Sfenj
Also known as:
ar - Arabic: سفنج
ary - Moroccan Arabic: سفنج
cs - Czech: Sfenj
es - Spanish: Sfenj
fr - French: Sfendj
he - Hebrew: ספינג'
ig - Igbo: Sfenj
it - Italian: Sfenj
jv - Javanese: Sfénj
ko - Korean: 스픈즈
ru - Russian: Сфенж
yi - Yiddish: ספינדזש
Category: doughnut (doughnut)
Cuisine: Maghrebi
Associated cuisines: Maghrebi
Area: Maghreb
Countries: Algeria, Libya, Mauritania, Morocco, Tunisia
Region: Northern Africa Western Africa

The dish is a doughnut: a light, spongy ring of dough fried in oil. It is eaten plain, sprinkled with sugar, or soaked in honey. It is traditionally made and sold early in the morning for breakfast or in the late afternoon accompanied by tea or coffee.

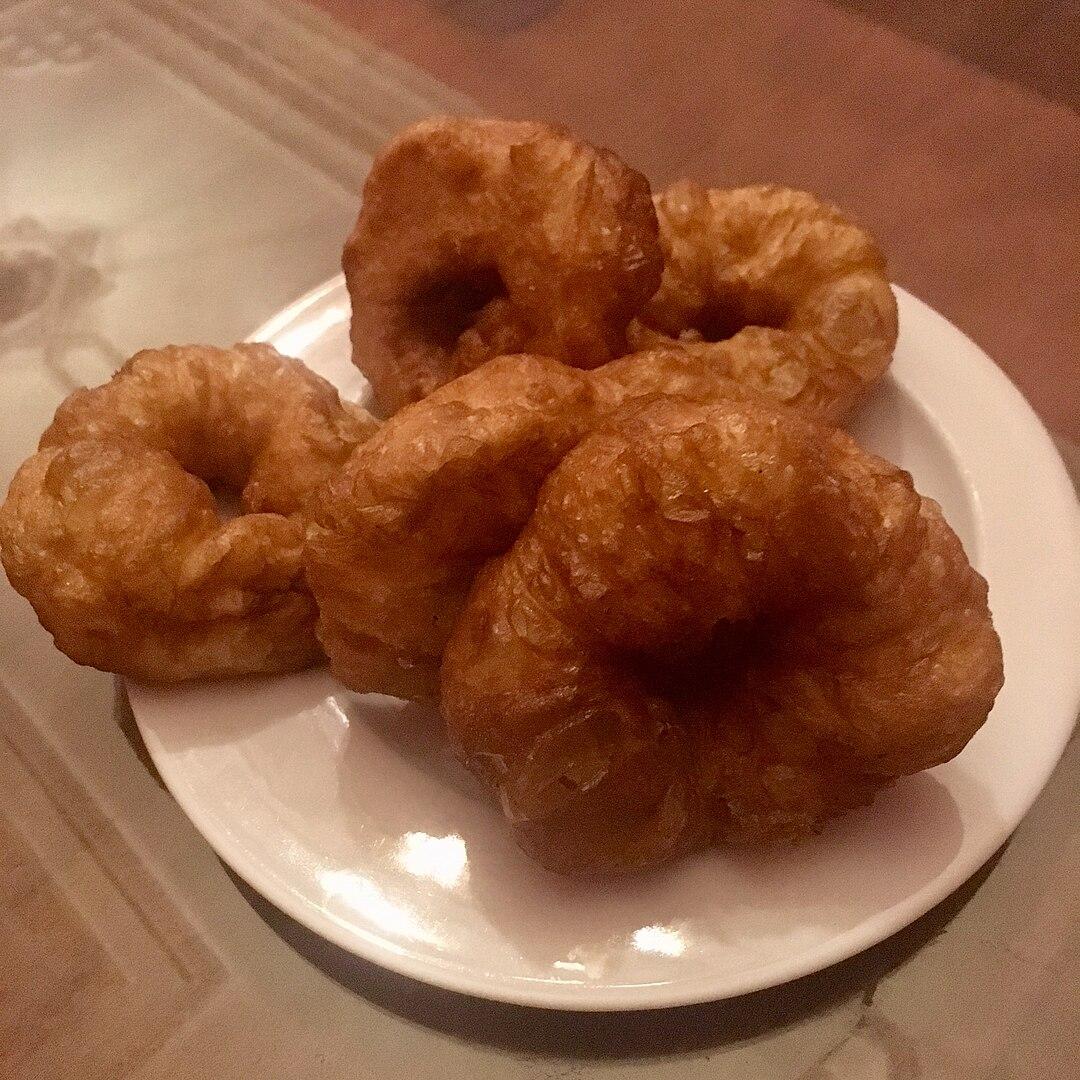
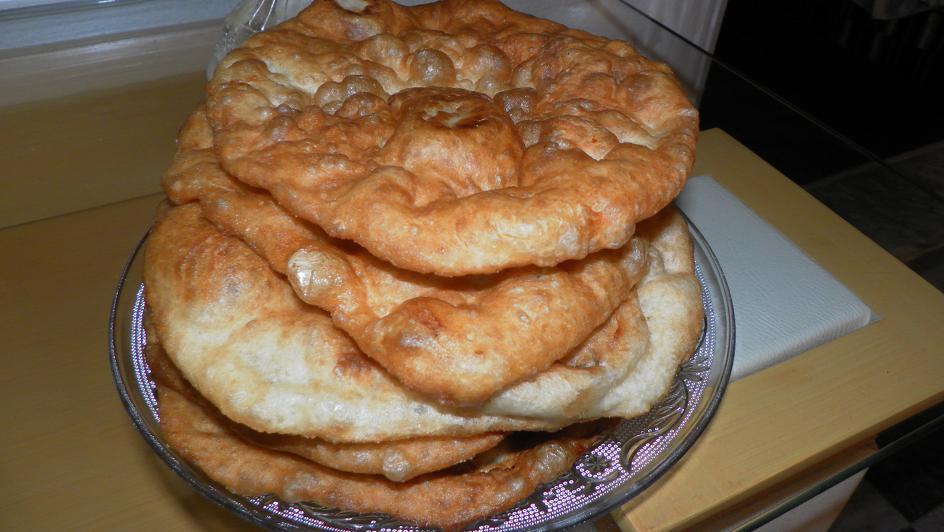
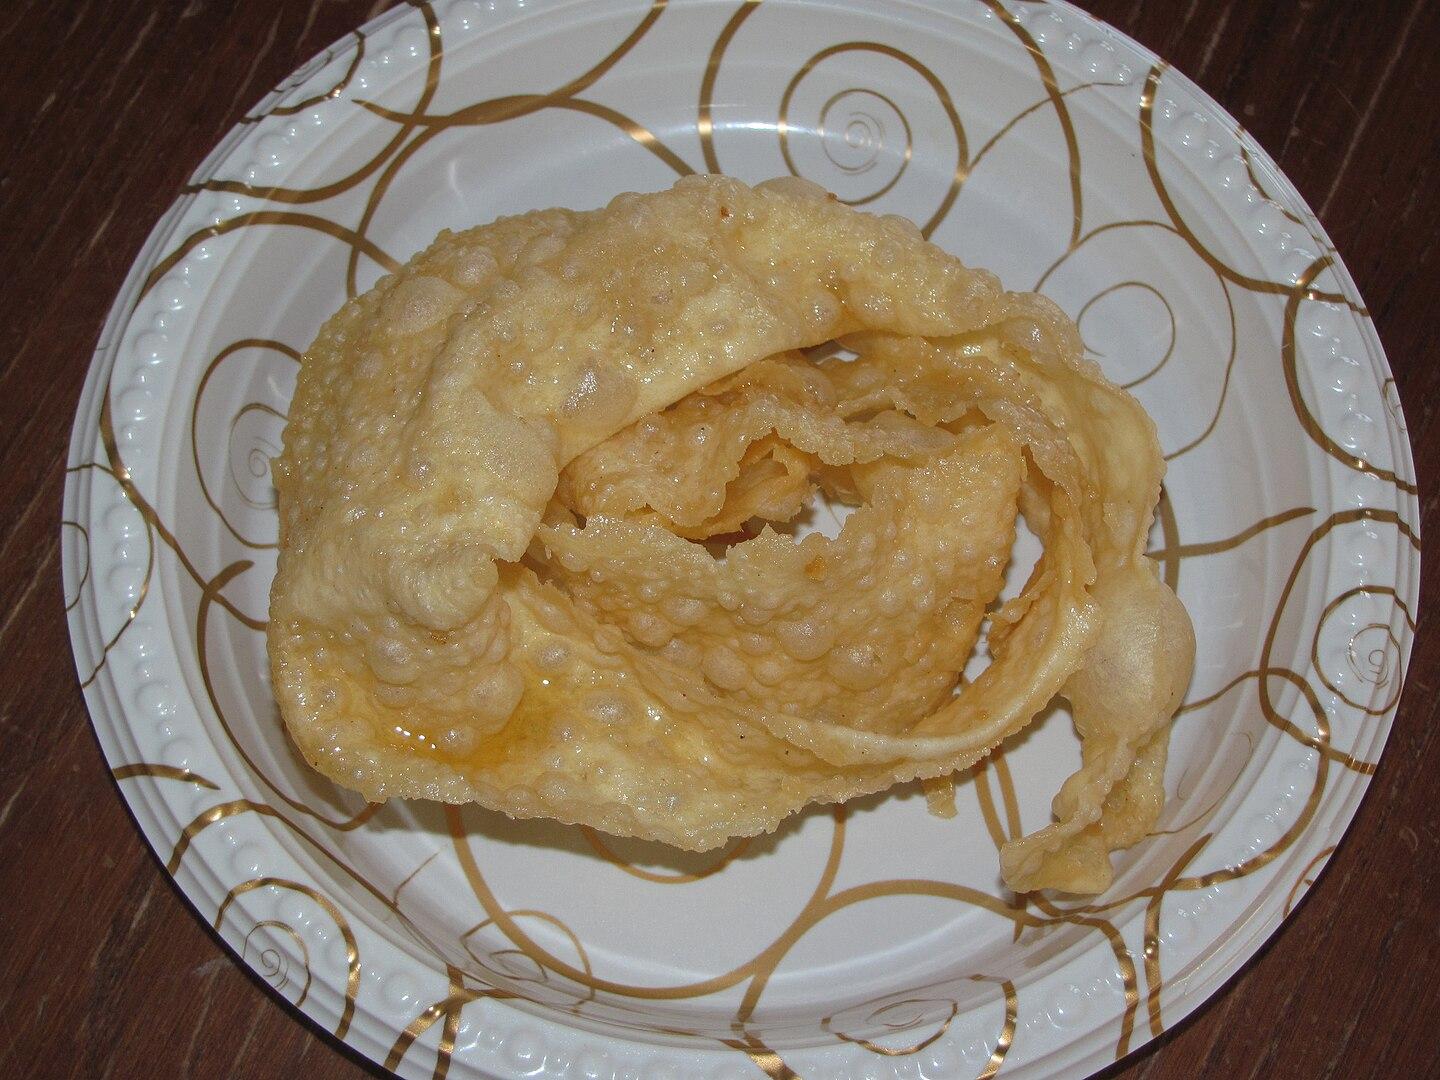
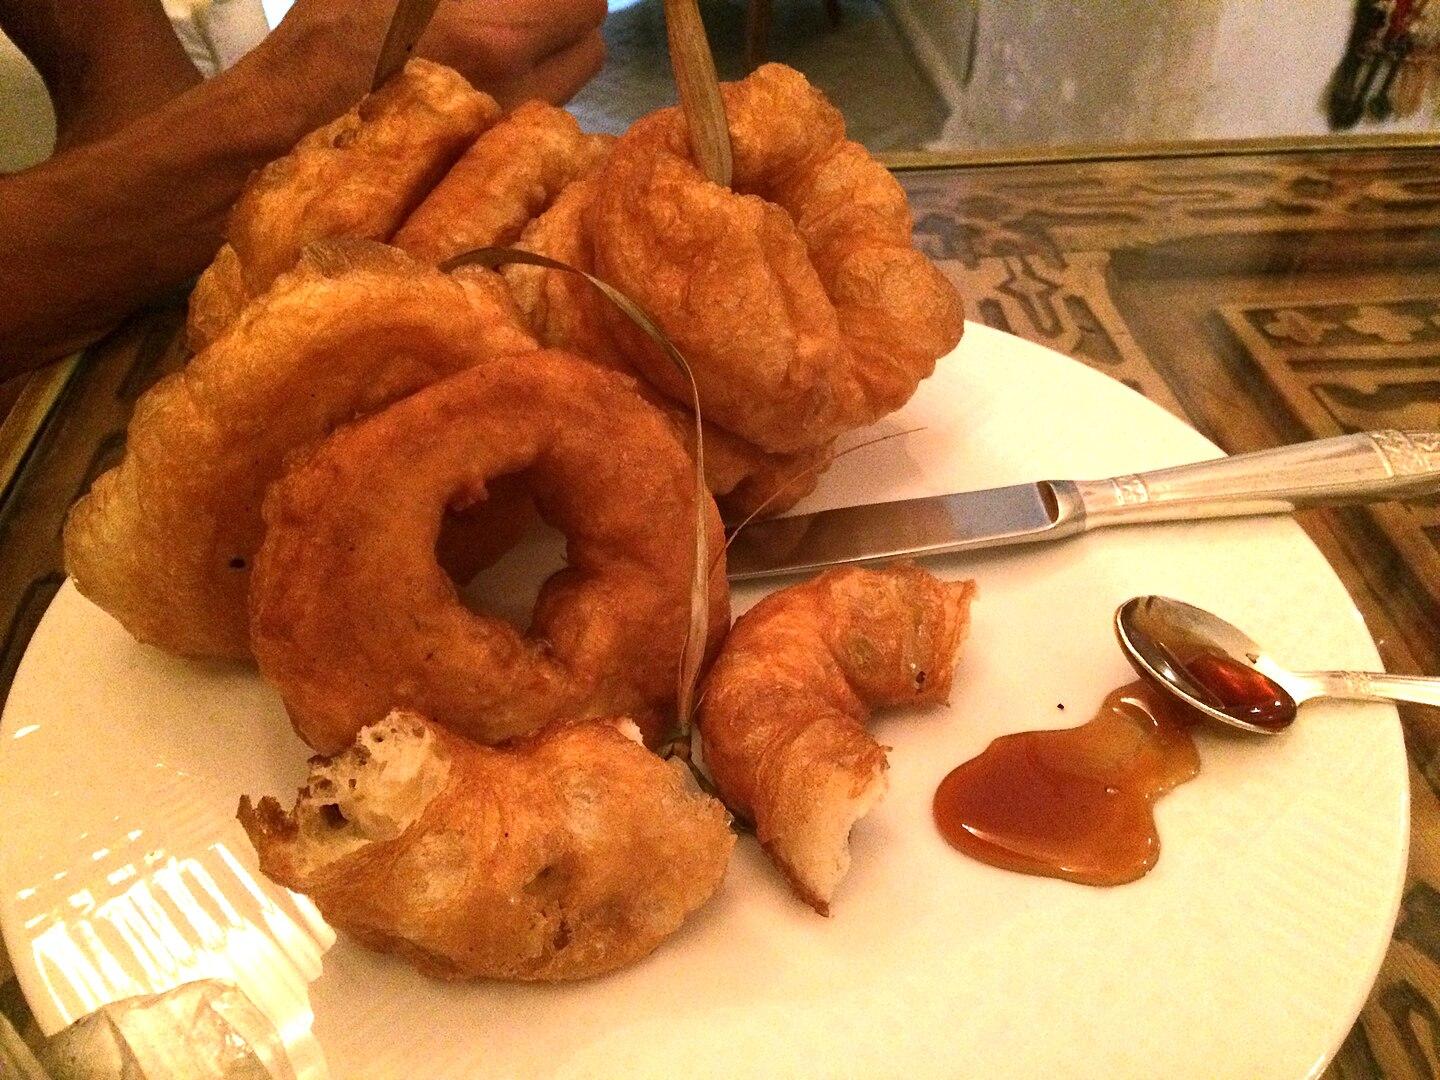
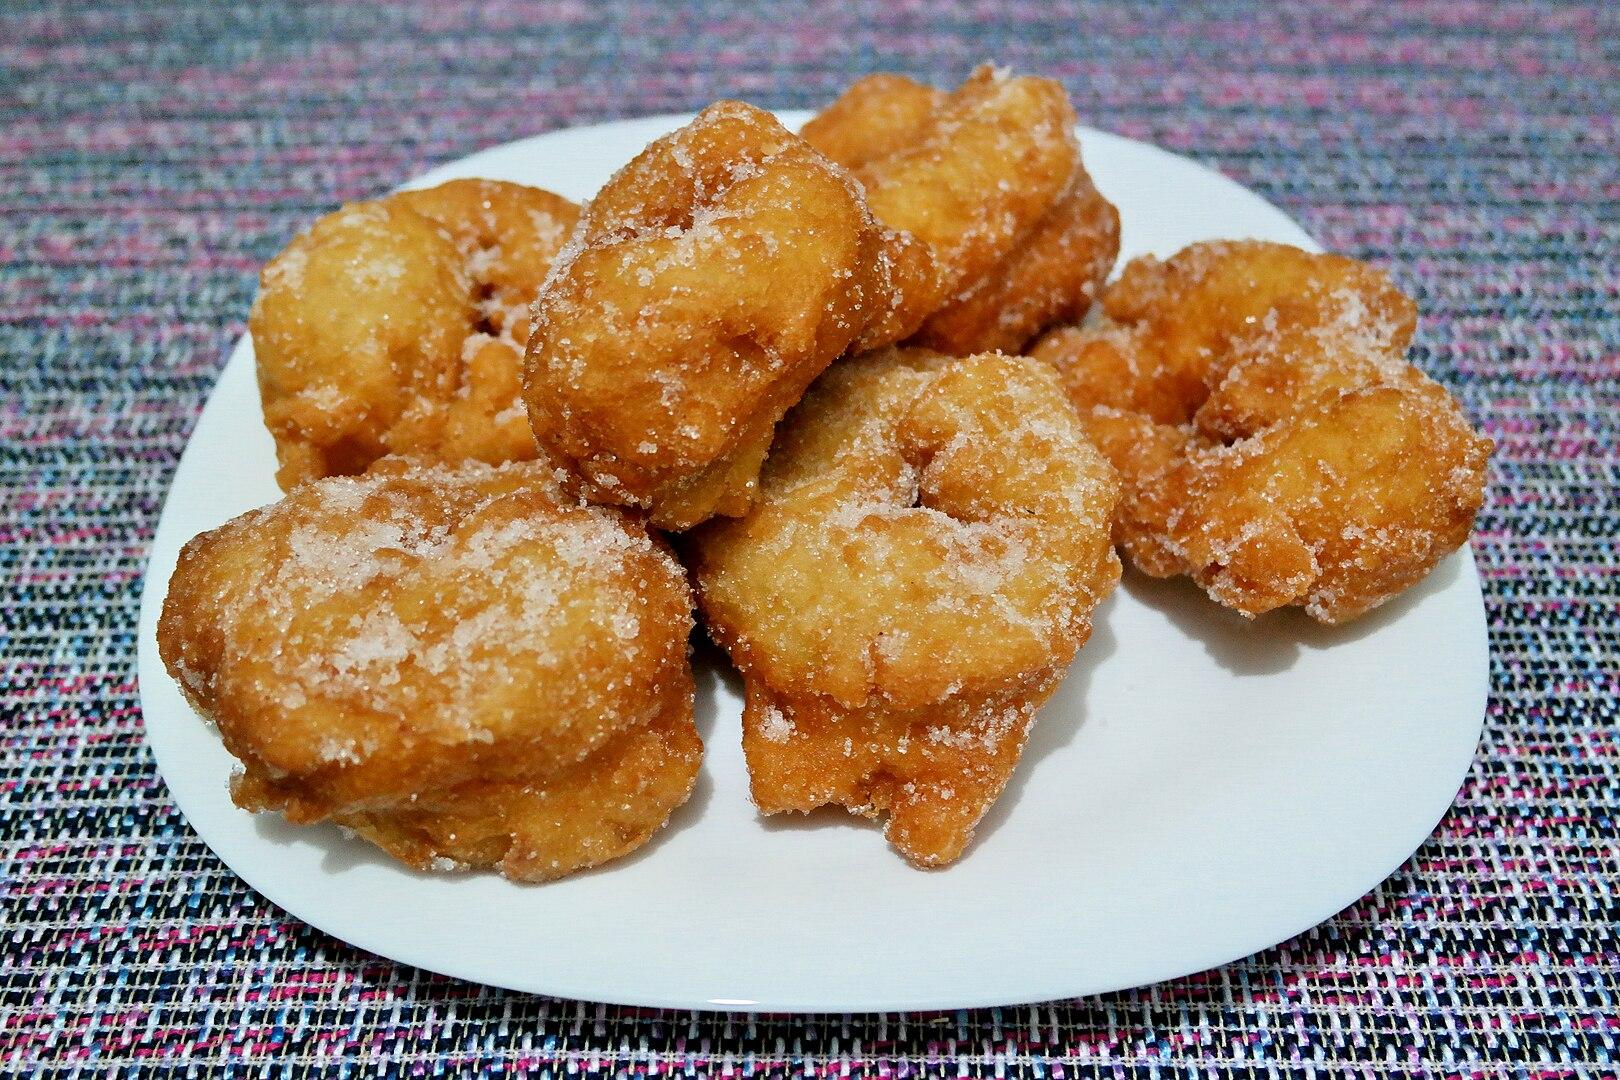